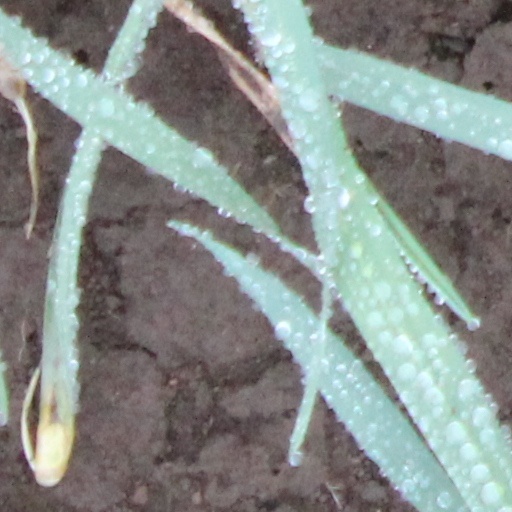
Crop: wheat